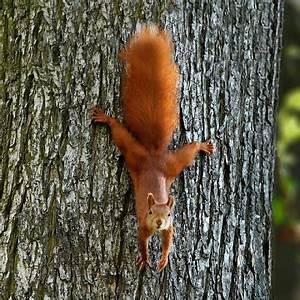
squirrel